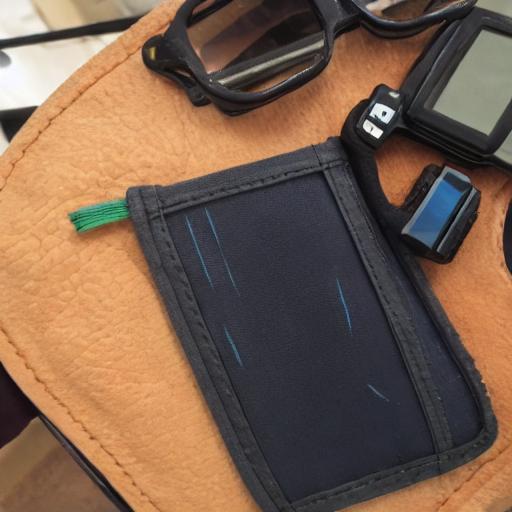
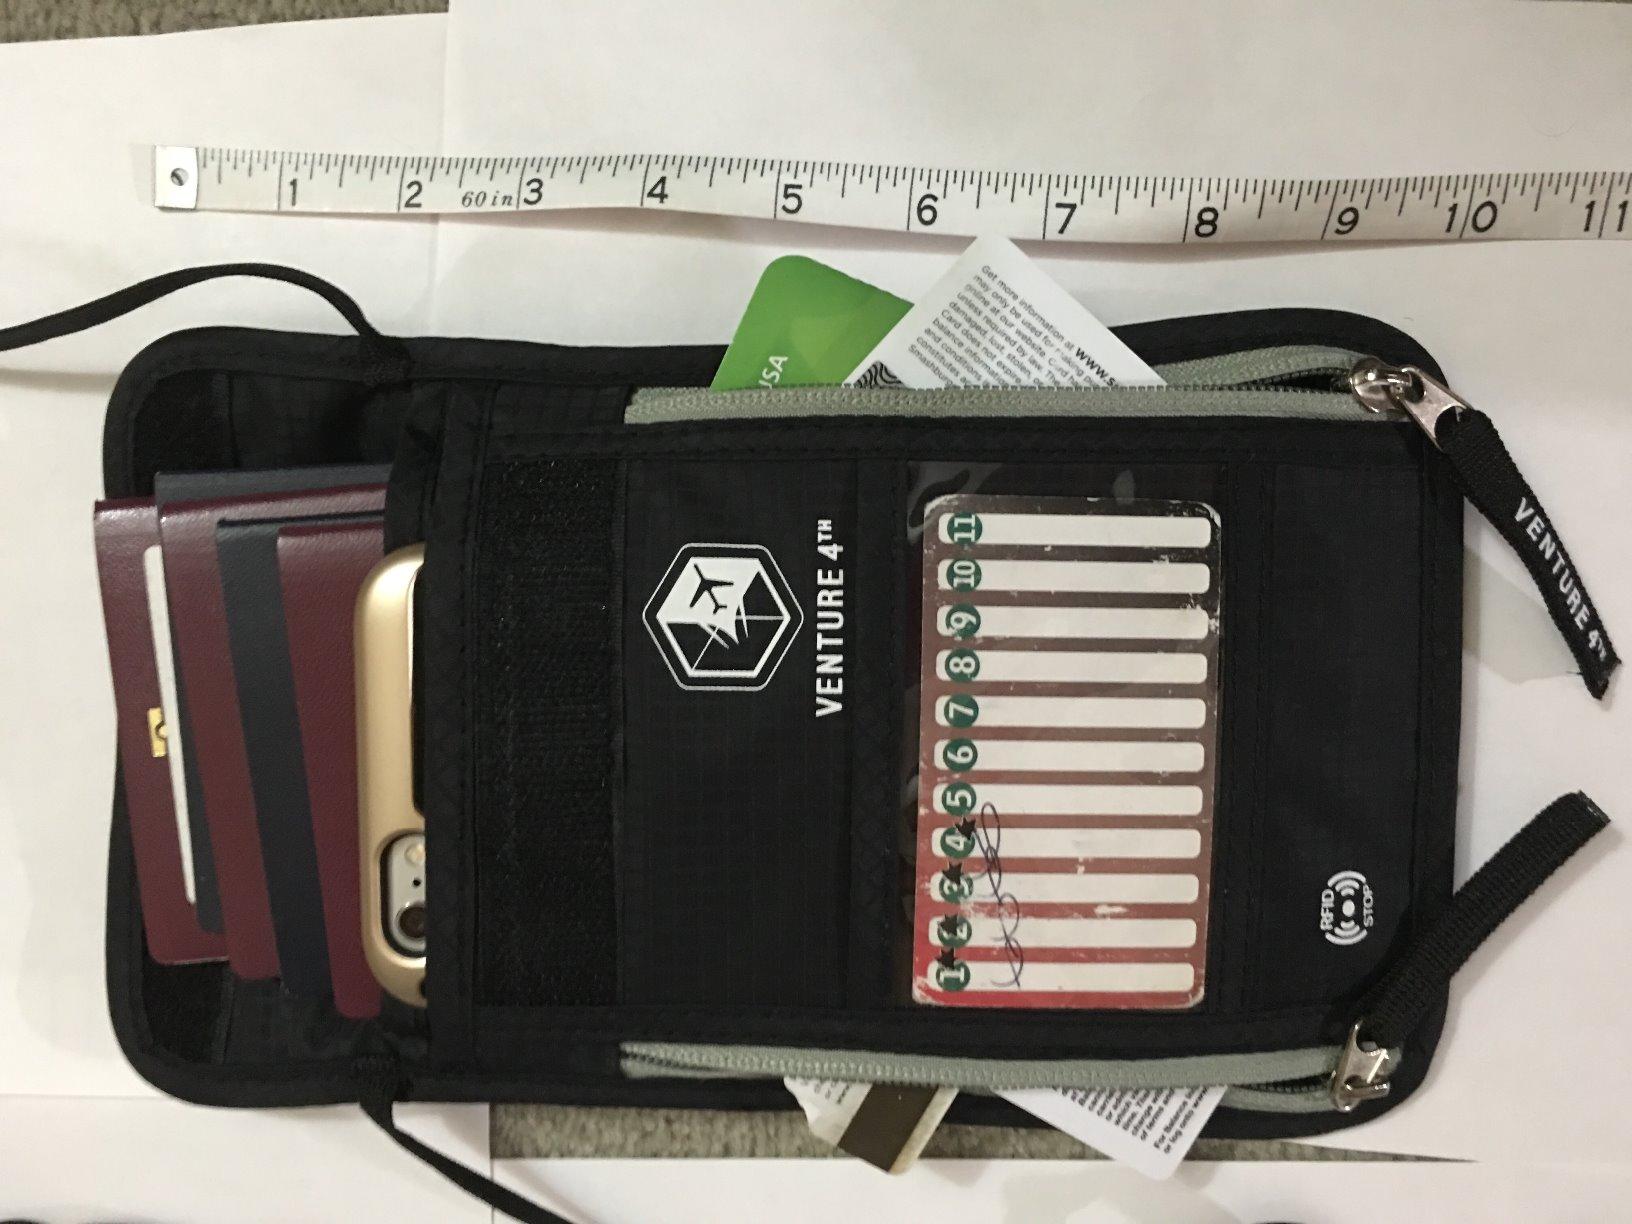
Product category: accessories_wallet
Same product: no